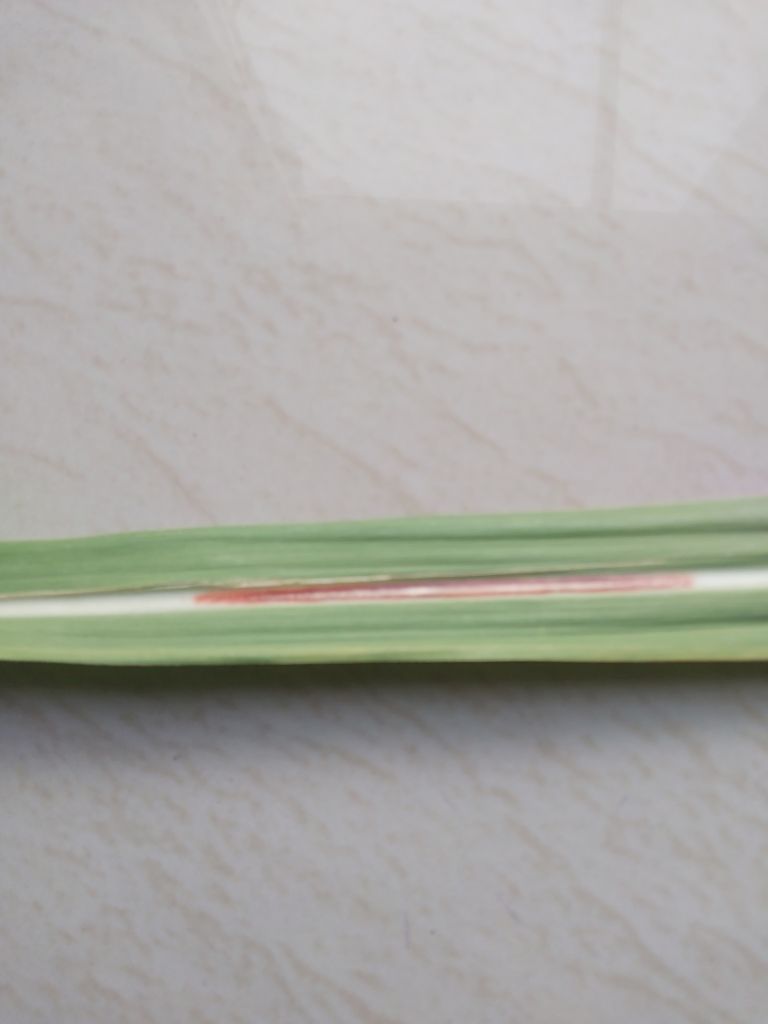
Label: Brown Spot